Infantile hemangioma

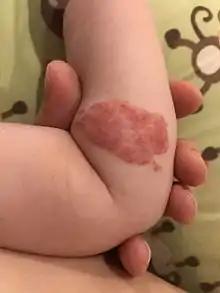
A resolving hemangioma

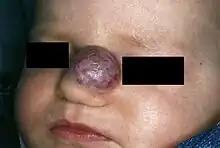
Infantile hemangioma, well-circumscribed red, violet, exophytic vascular tumor on the nose of a one-year-old child

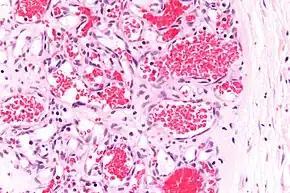
Capillary hemangioma

Infantile hemangiomas typically develop in the first few weeks or months of life. They are more common in Caucasians, in premature children whose birth weight is less than , in females, and in twin births. Early lesions may resemble a red scratch or patch, a white patch, or a bruise. The majority occur on the head and neck, but they can occur almost anywhere. The appearance and color of the IH depend on its location and depth within the level of the skin.